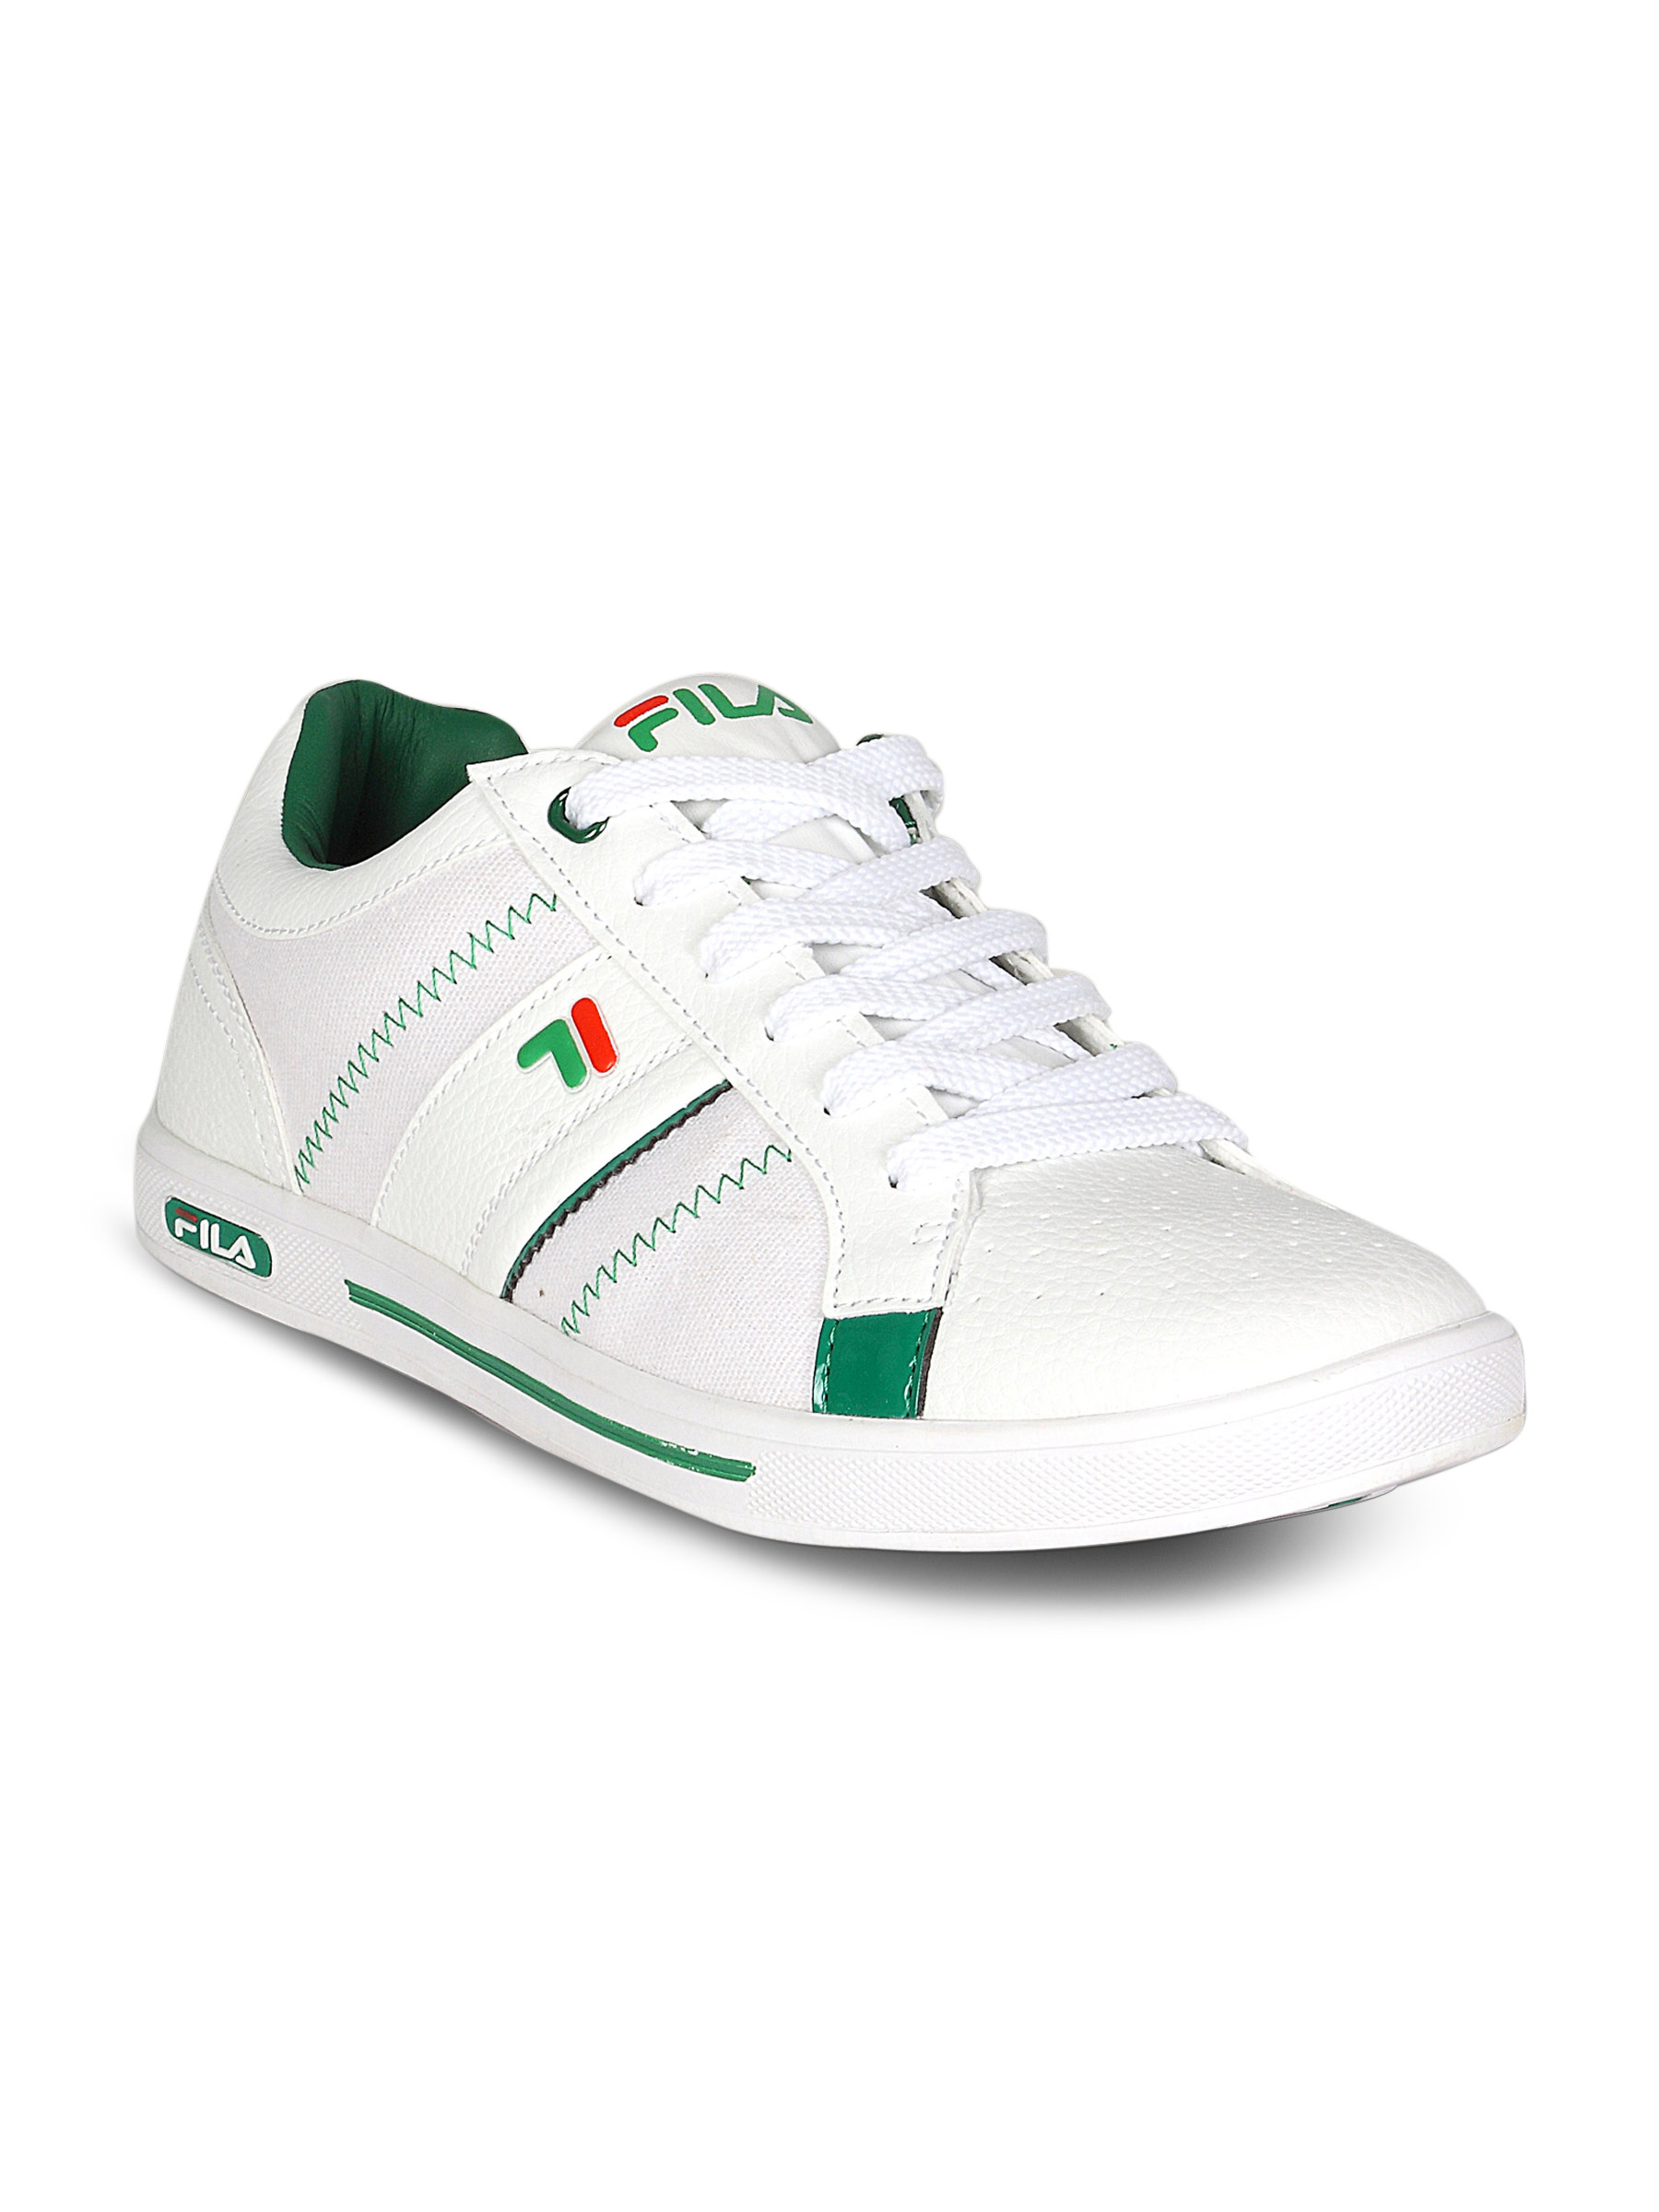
Fila Men's Sniper White Green Shoe
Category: Footwear / Shoes / Casual Shoes
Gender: Men
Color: White
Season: Summer 2013
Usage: Casual